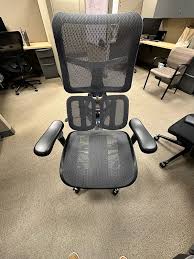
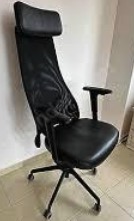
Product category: items_chair
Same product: no